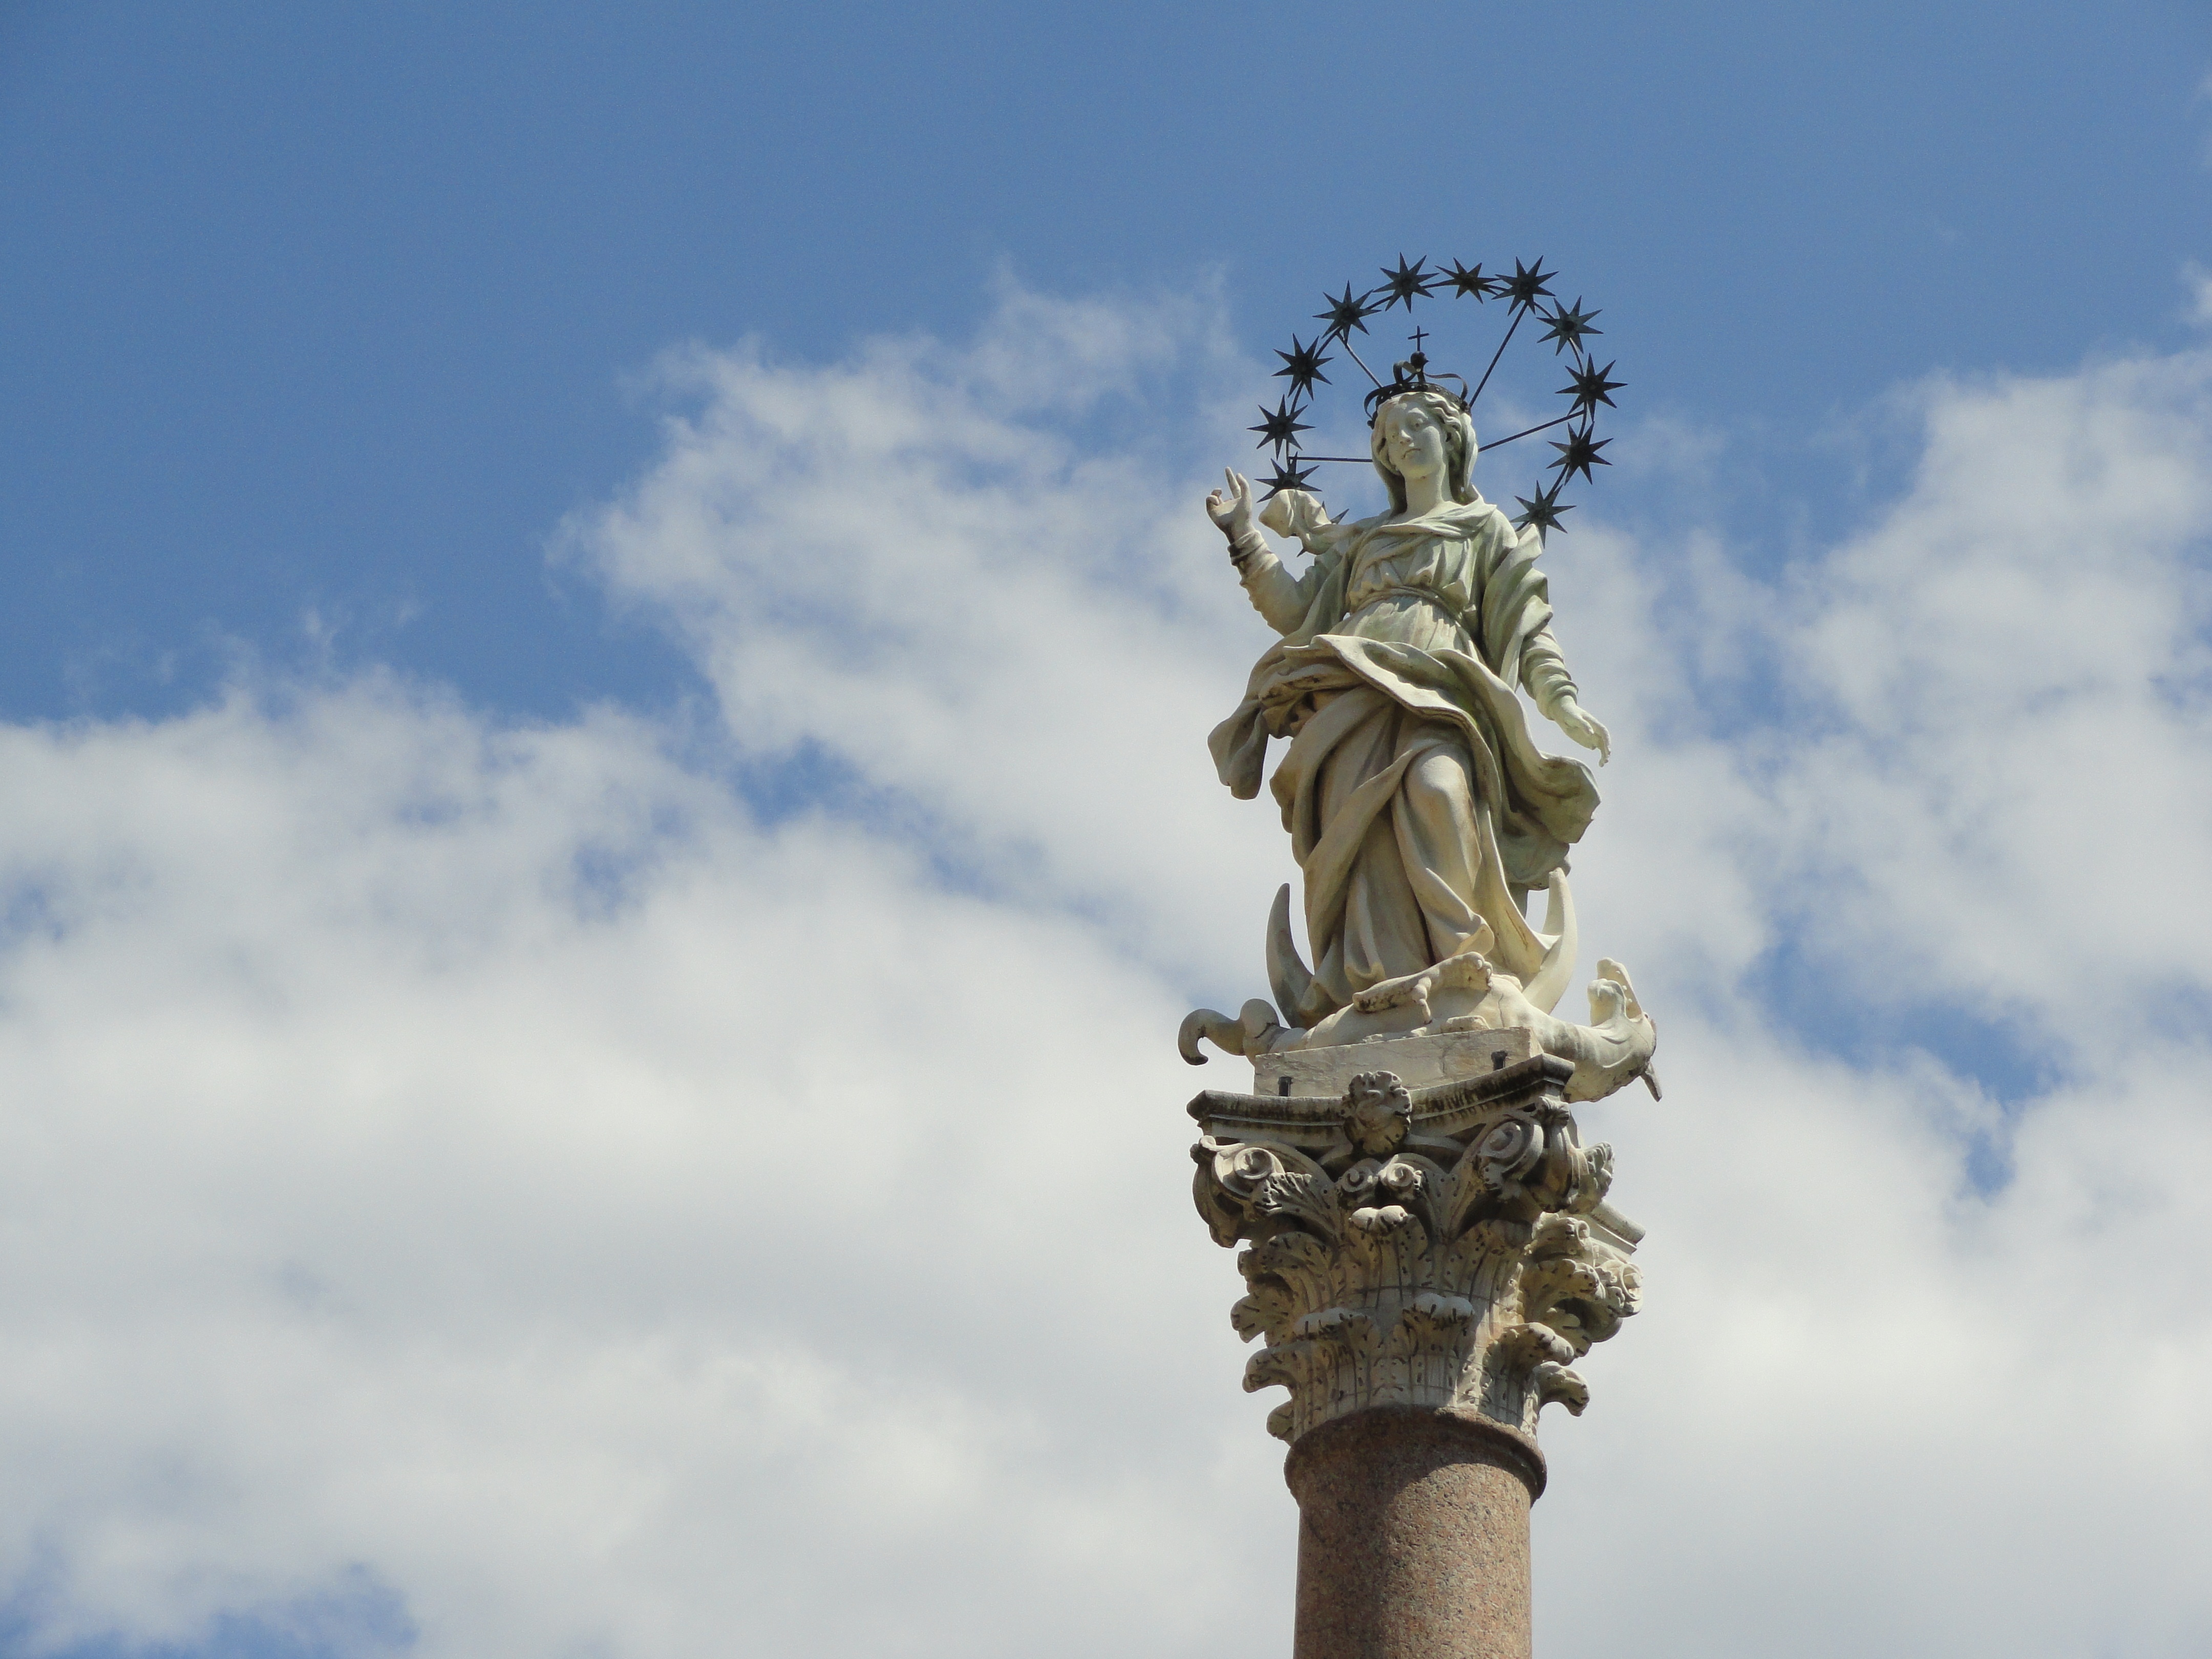
architecture, structure, sky, town, old, monument, tourist, statue, tower, square, landmark, italy, sculpture, art, temple, marble, ancient history